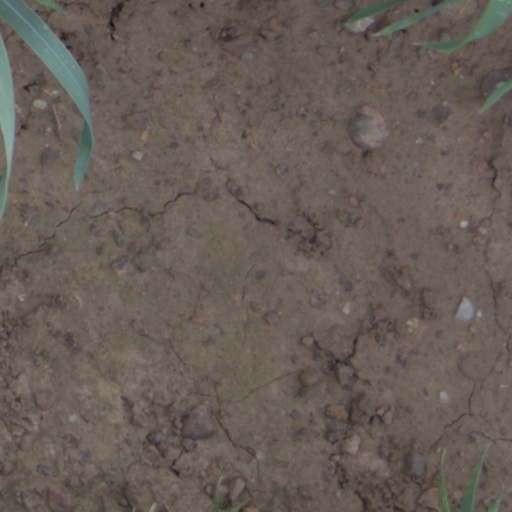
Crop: wheat